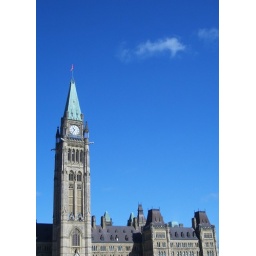
I think this was the only blue sky we saw in the capital our whole week there...